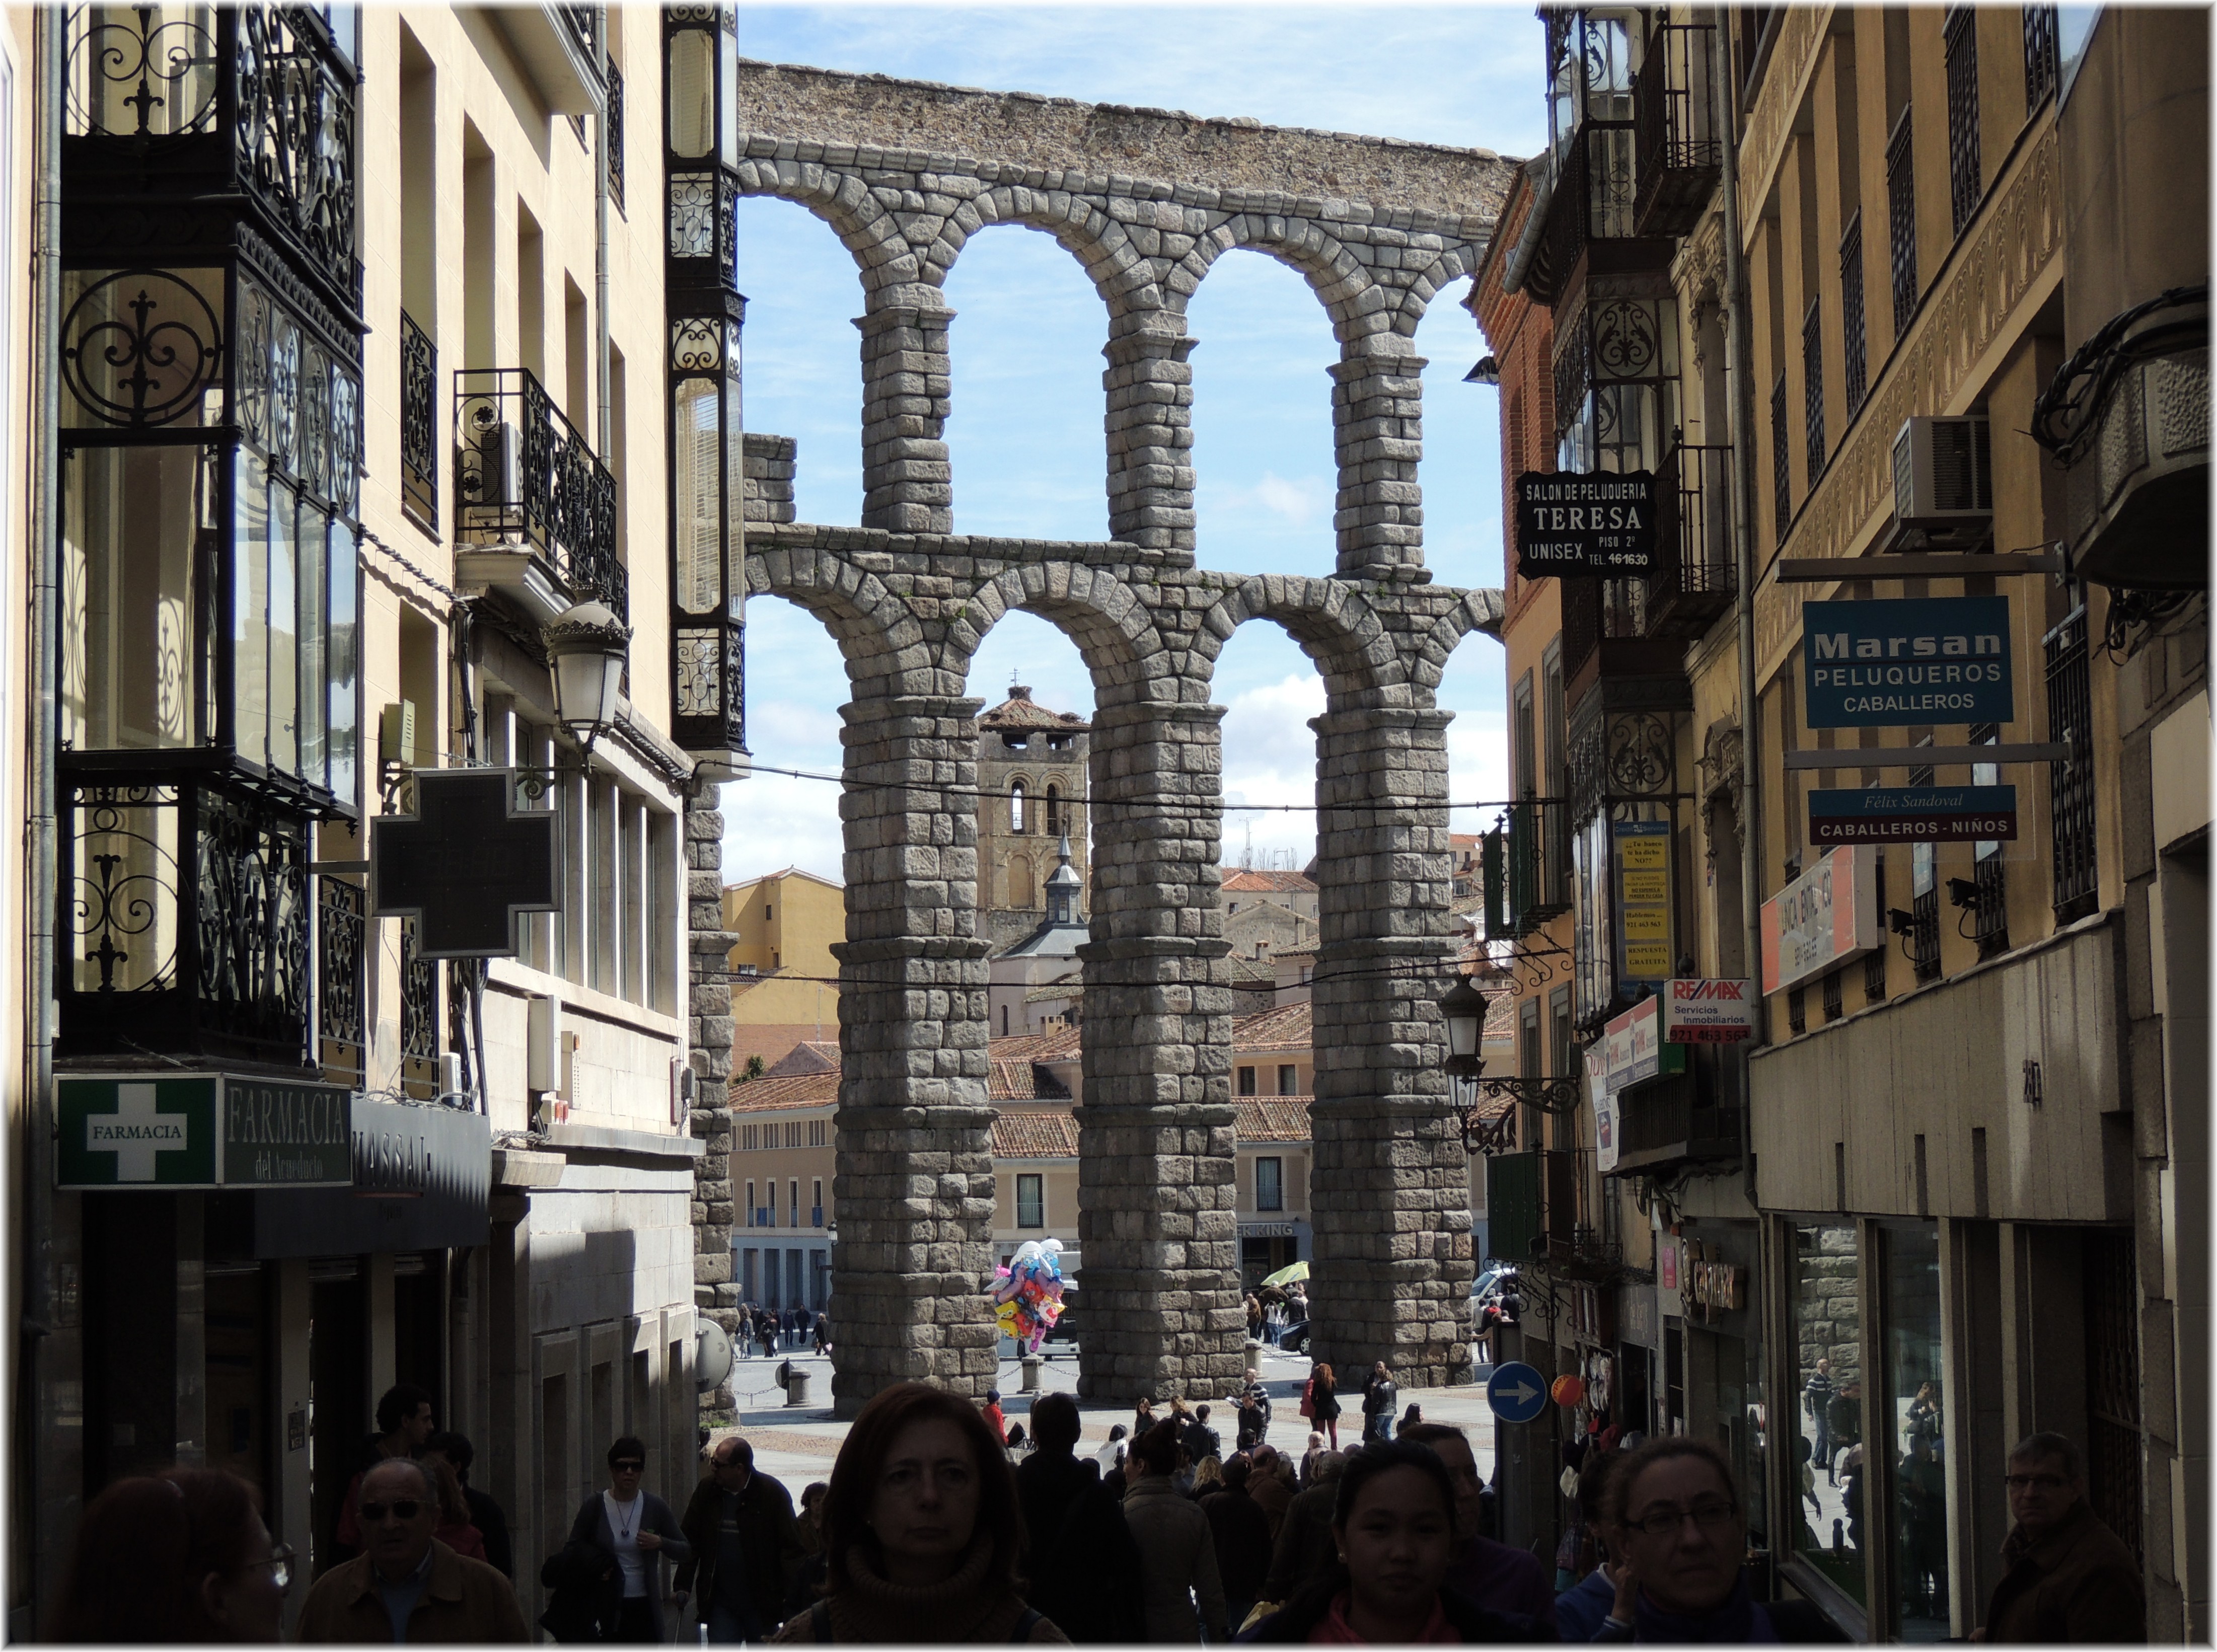
architecture, road, street, town, city, urban, cityscape, downtown, europe, facade, tourism, spain, espagne, infrastructure, calle, arquitectura, europa, romano, piedra, rua, ciudad, mygearandme, segovia, acueducto, pedra, cidade, espana, metropolis, castillaleon, arquitecture, patrimonio, monunento, neighbourhood, urban area, human settlement